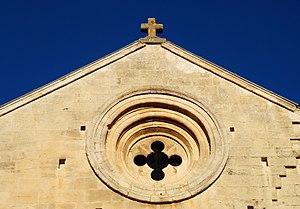
France - Provence - Prieuré Notre-Dame de Salagon
Le prieuré Notre-Dame de Salagon est un prieuré roman situé sur le territoire de la commune de Mane dans le département français des Alpes-de-Haute-Provence en région Provence-Alpes-Côte d'Azur.